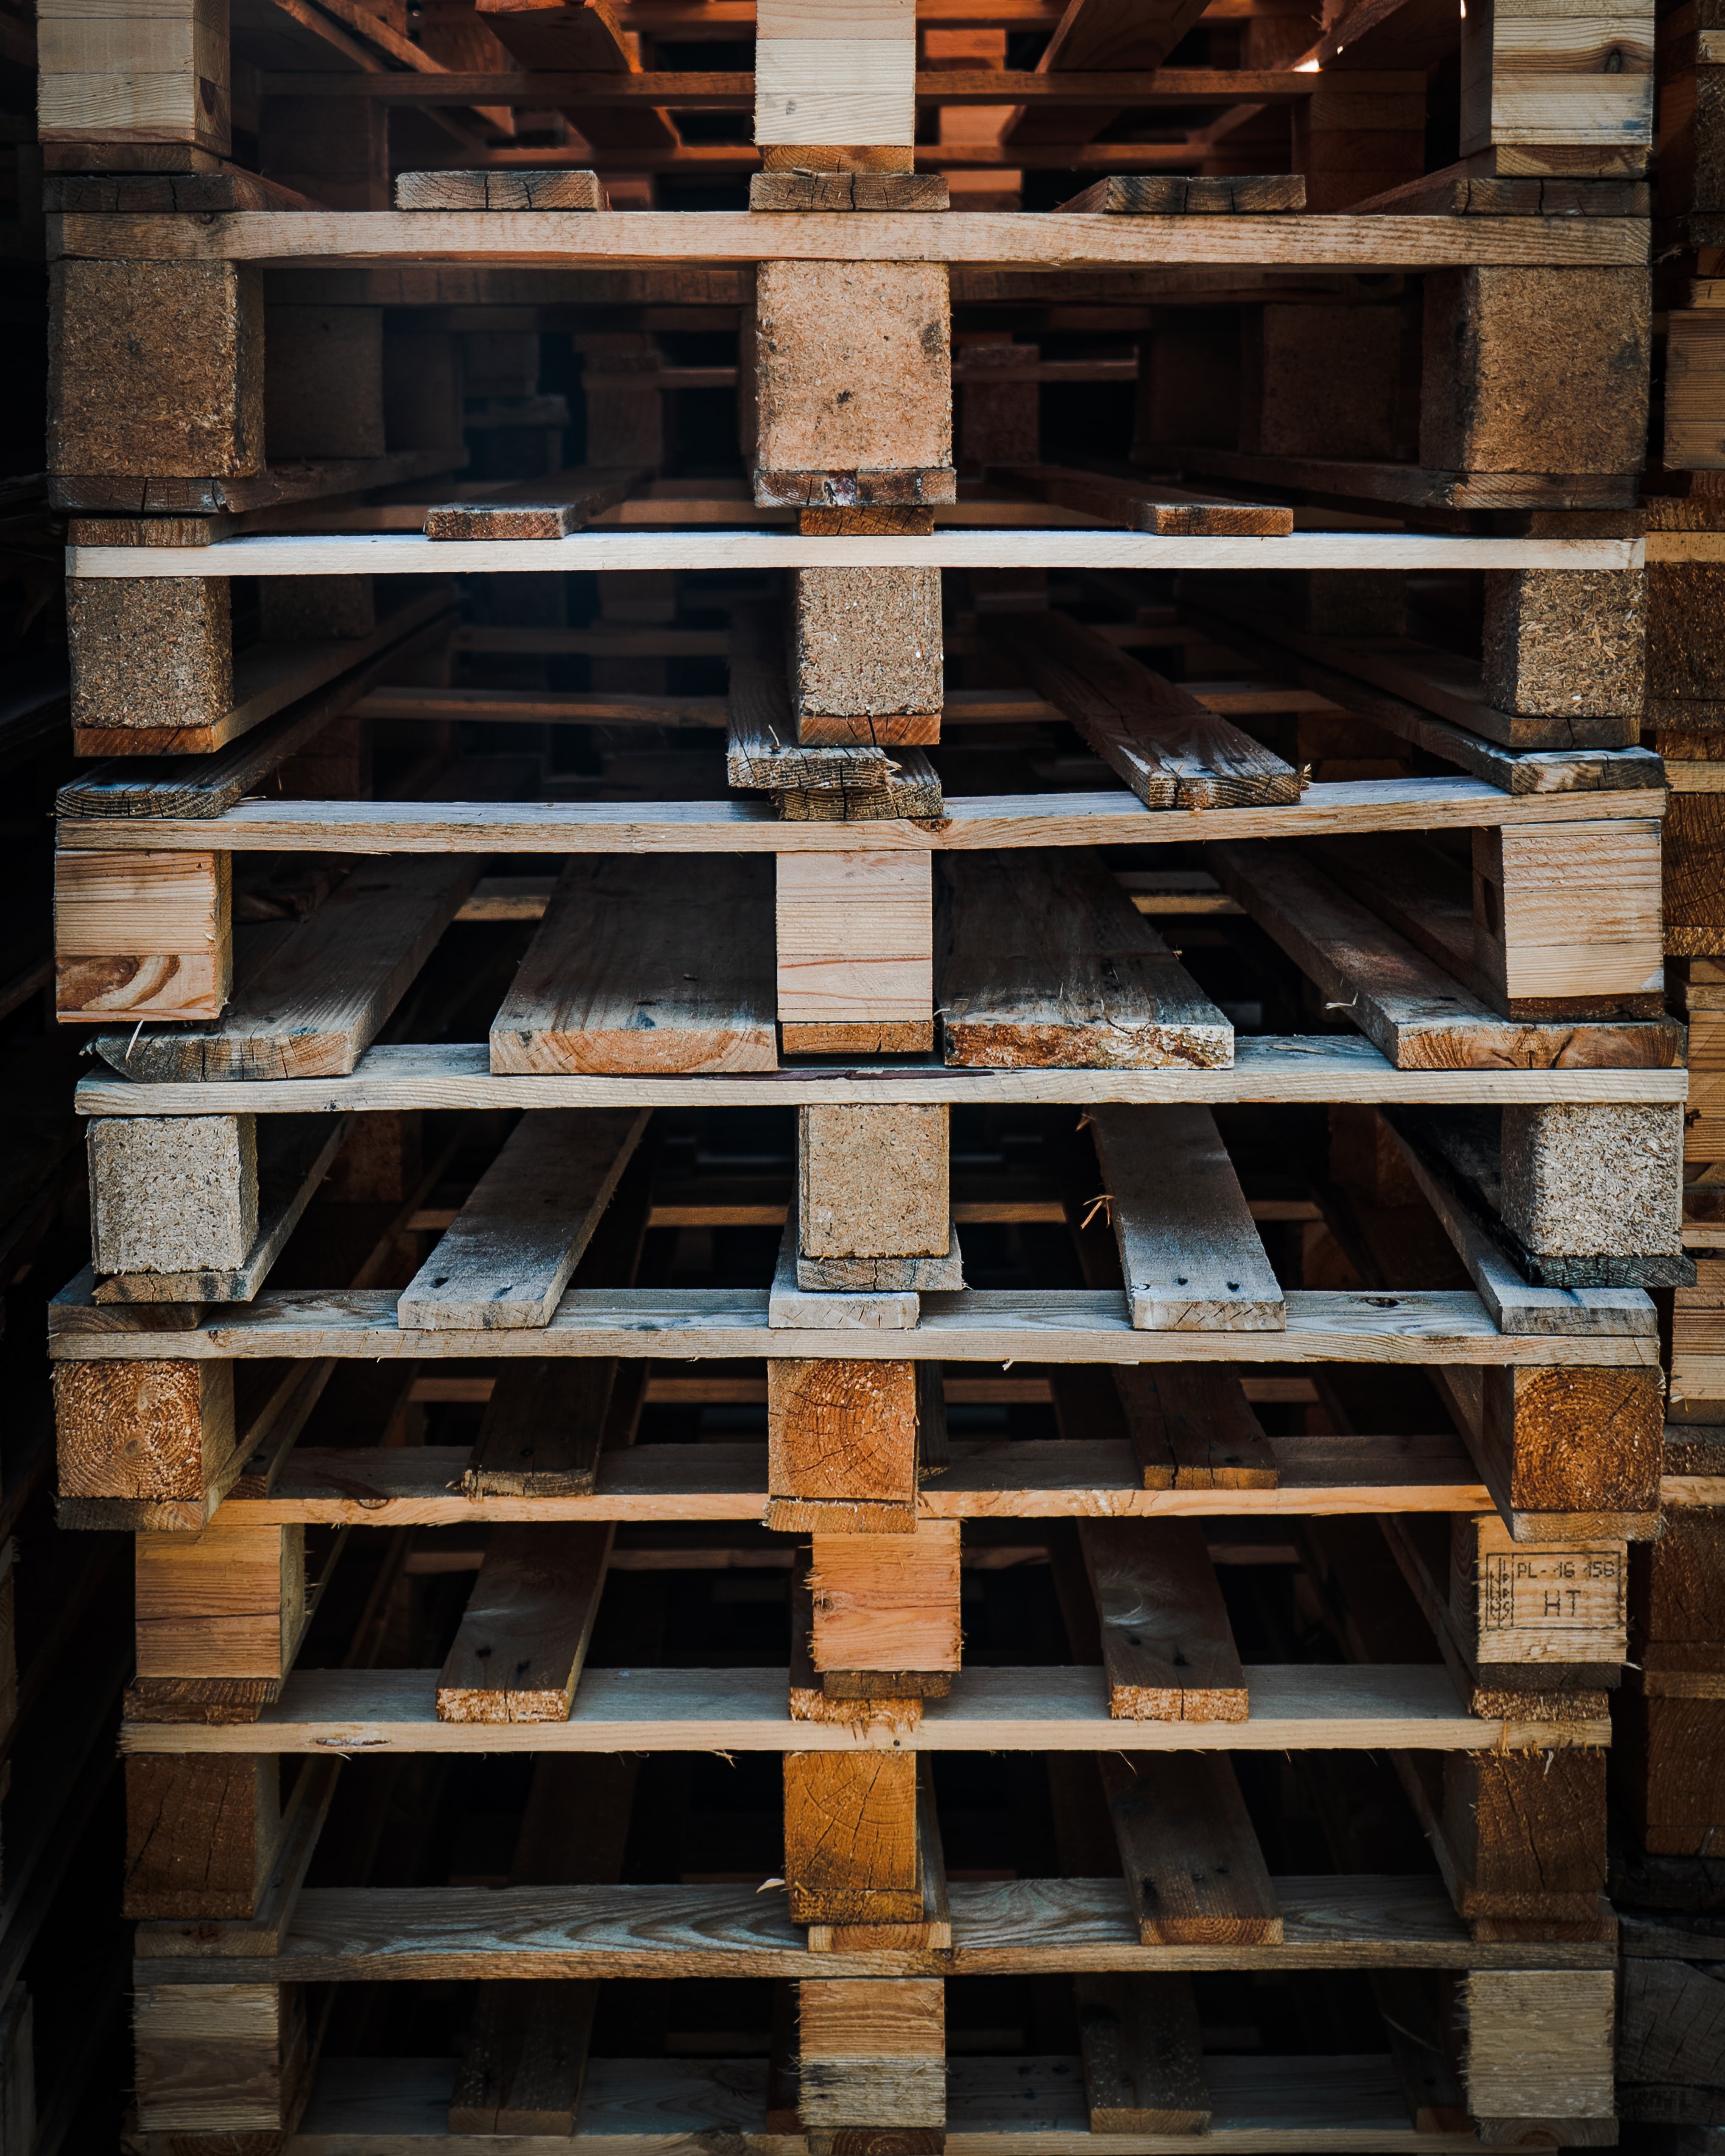
truck, logistic, brown, property, rectangle, wood, shelving, grille, beam, automotive design, floor, font, hardwood, Material property, lumber, wood stain, beige, facade, flooring, symmetry, brick, plank, parallel, pattern, composite material, plywood, building material, metal, steel, roof, room, brickwork, drawer, carmine, automotive exterior, automotive tire, concrete, ceiling, shadow, automotive wheel system, daylighting, soil, transport, tile, collection